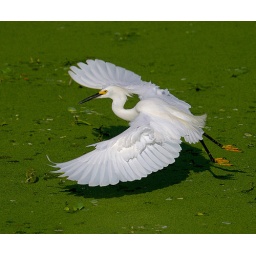
Many wading birds were trawling or flying low above the duckweed yesterday at Green Cay.